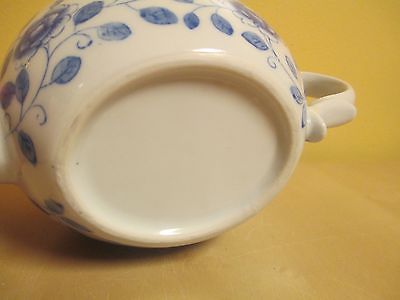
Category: kettle